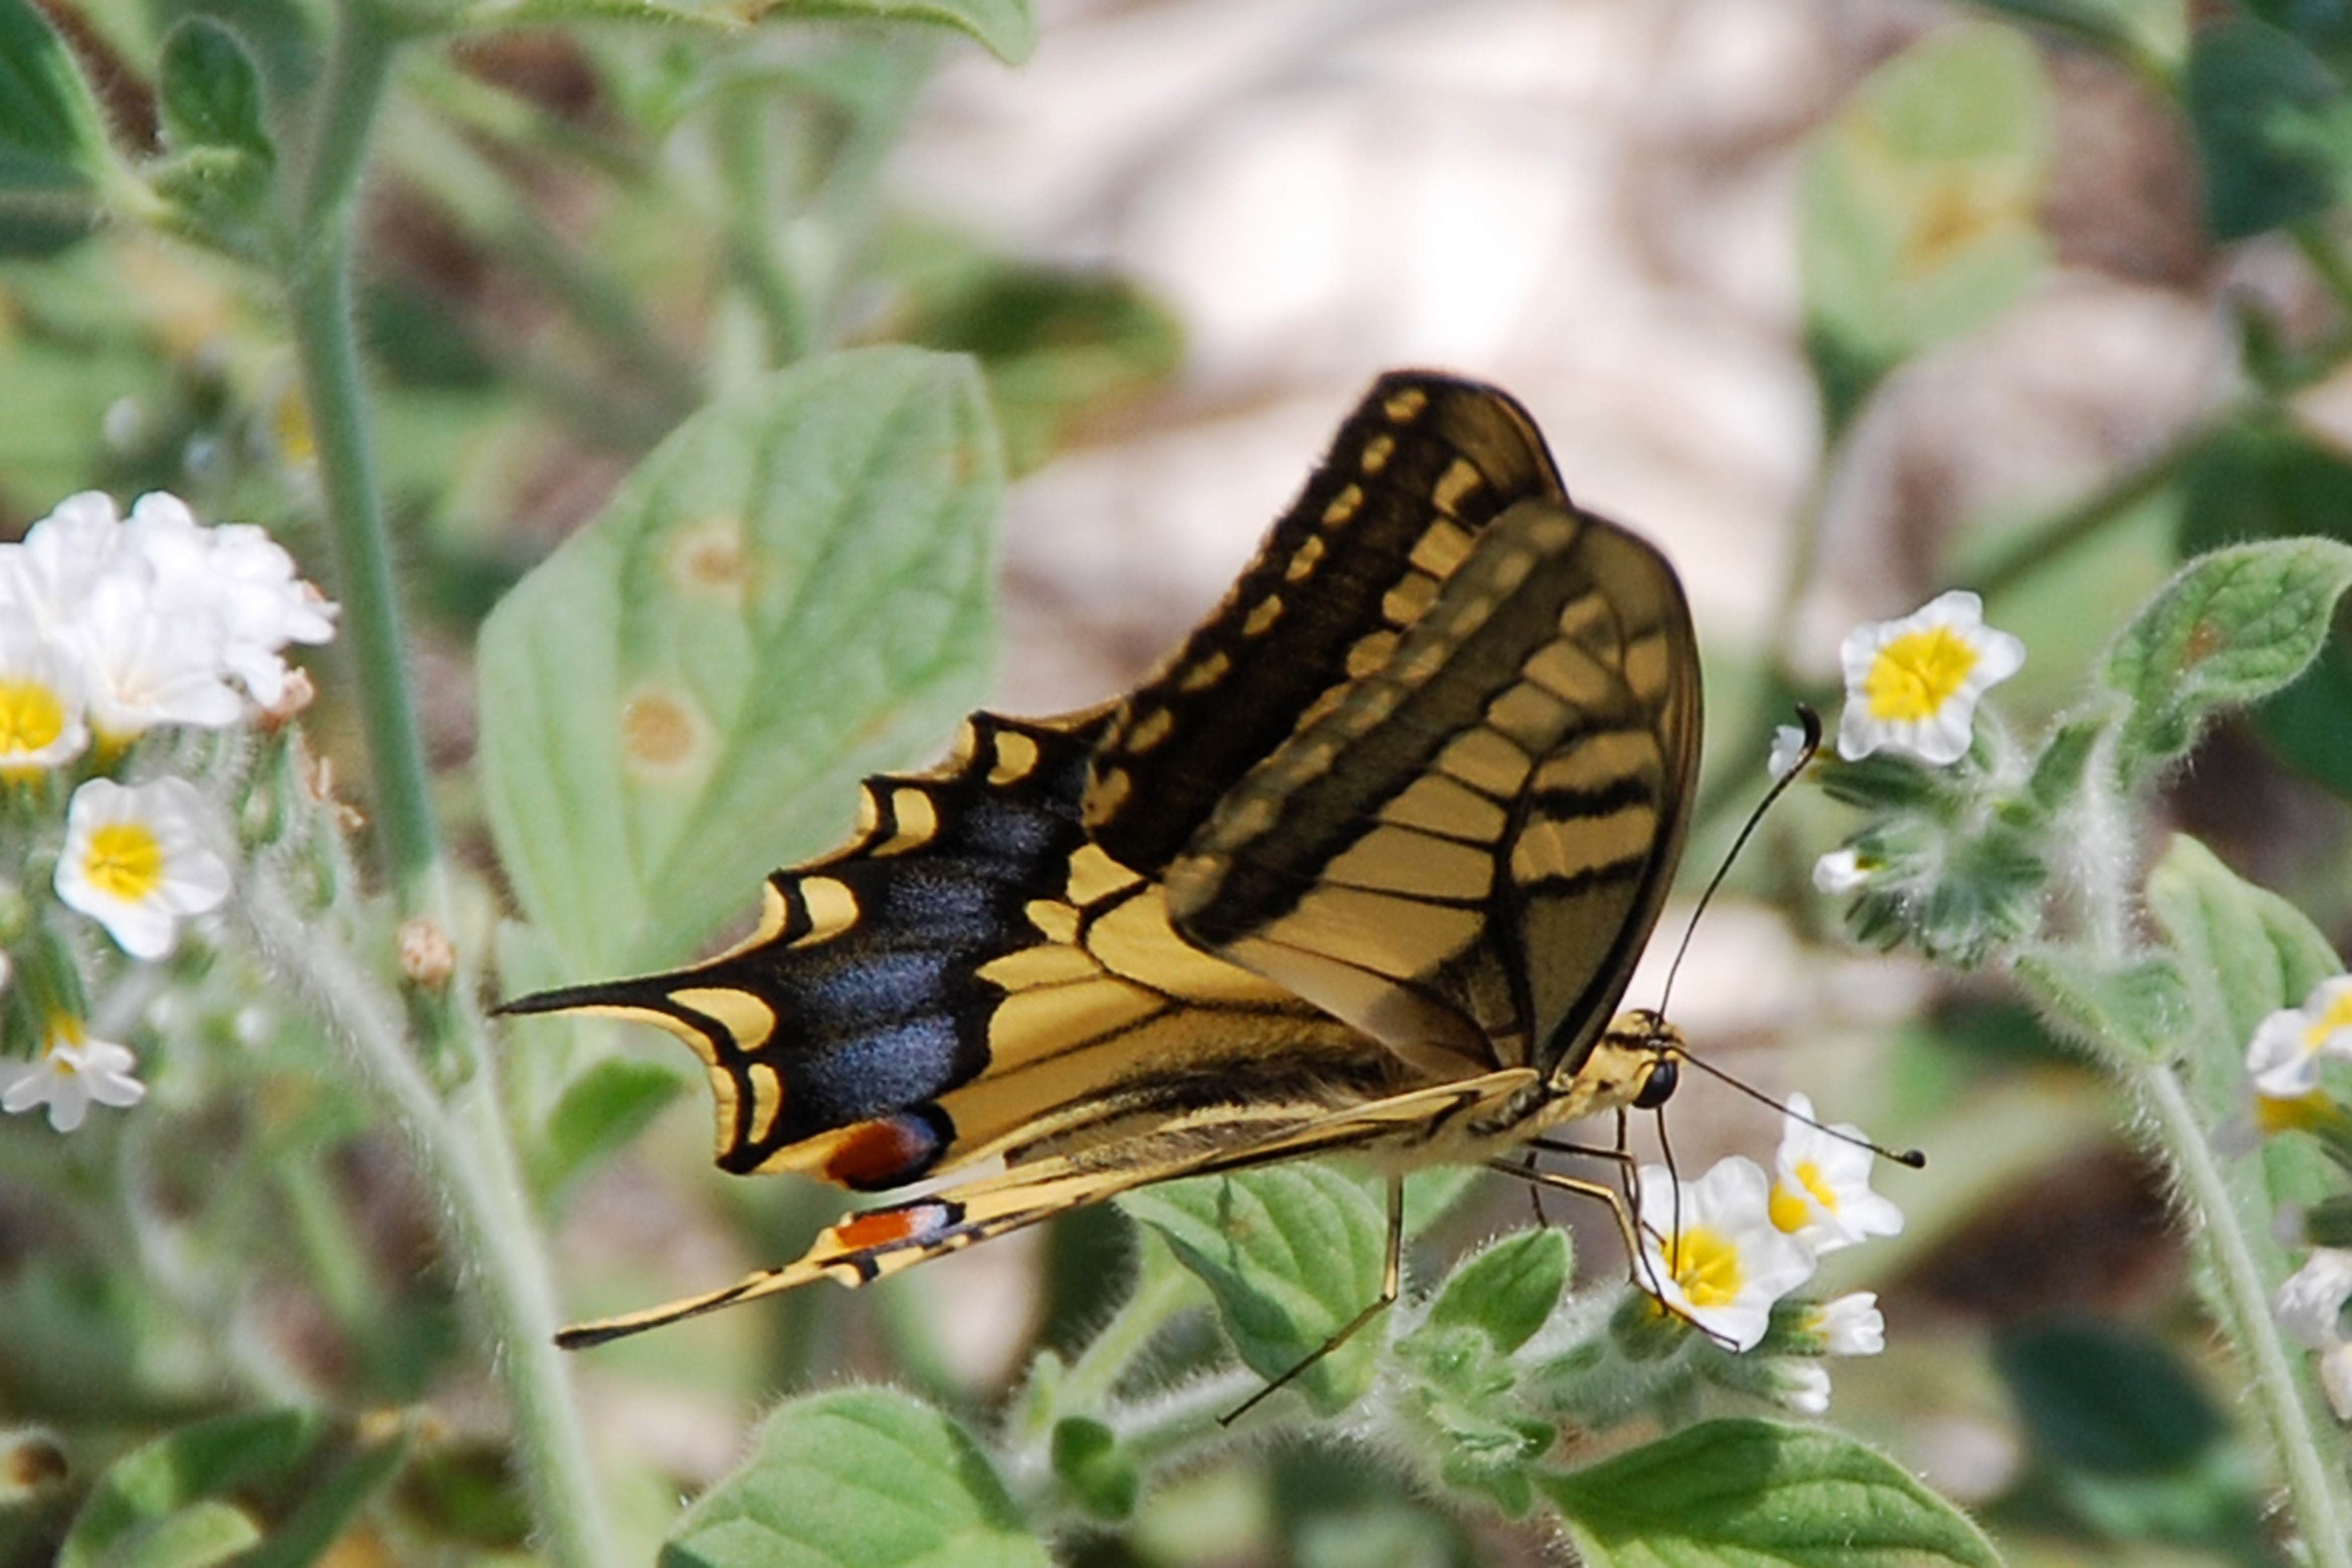
nature, leaf, flower, wildlife, insect, macro, botany, blue, butterfly, yellow, flora, fauna, invertebrate, monarch butterfly, nectar, macro photography, arthropod, dovetail, pollinator, moths and butterflies, lycaenid